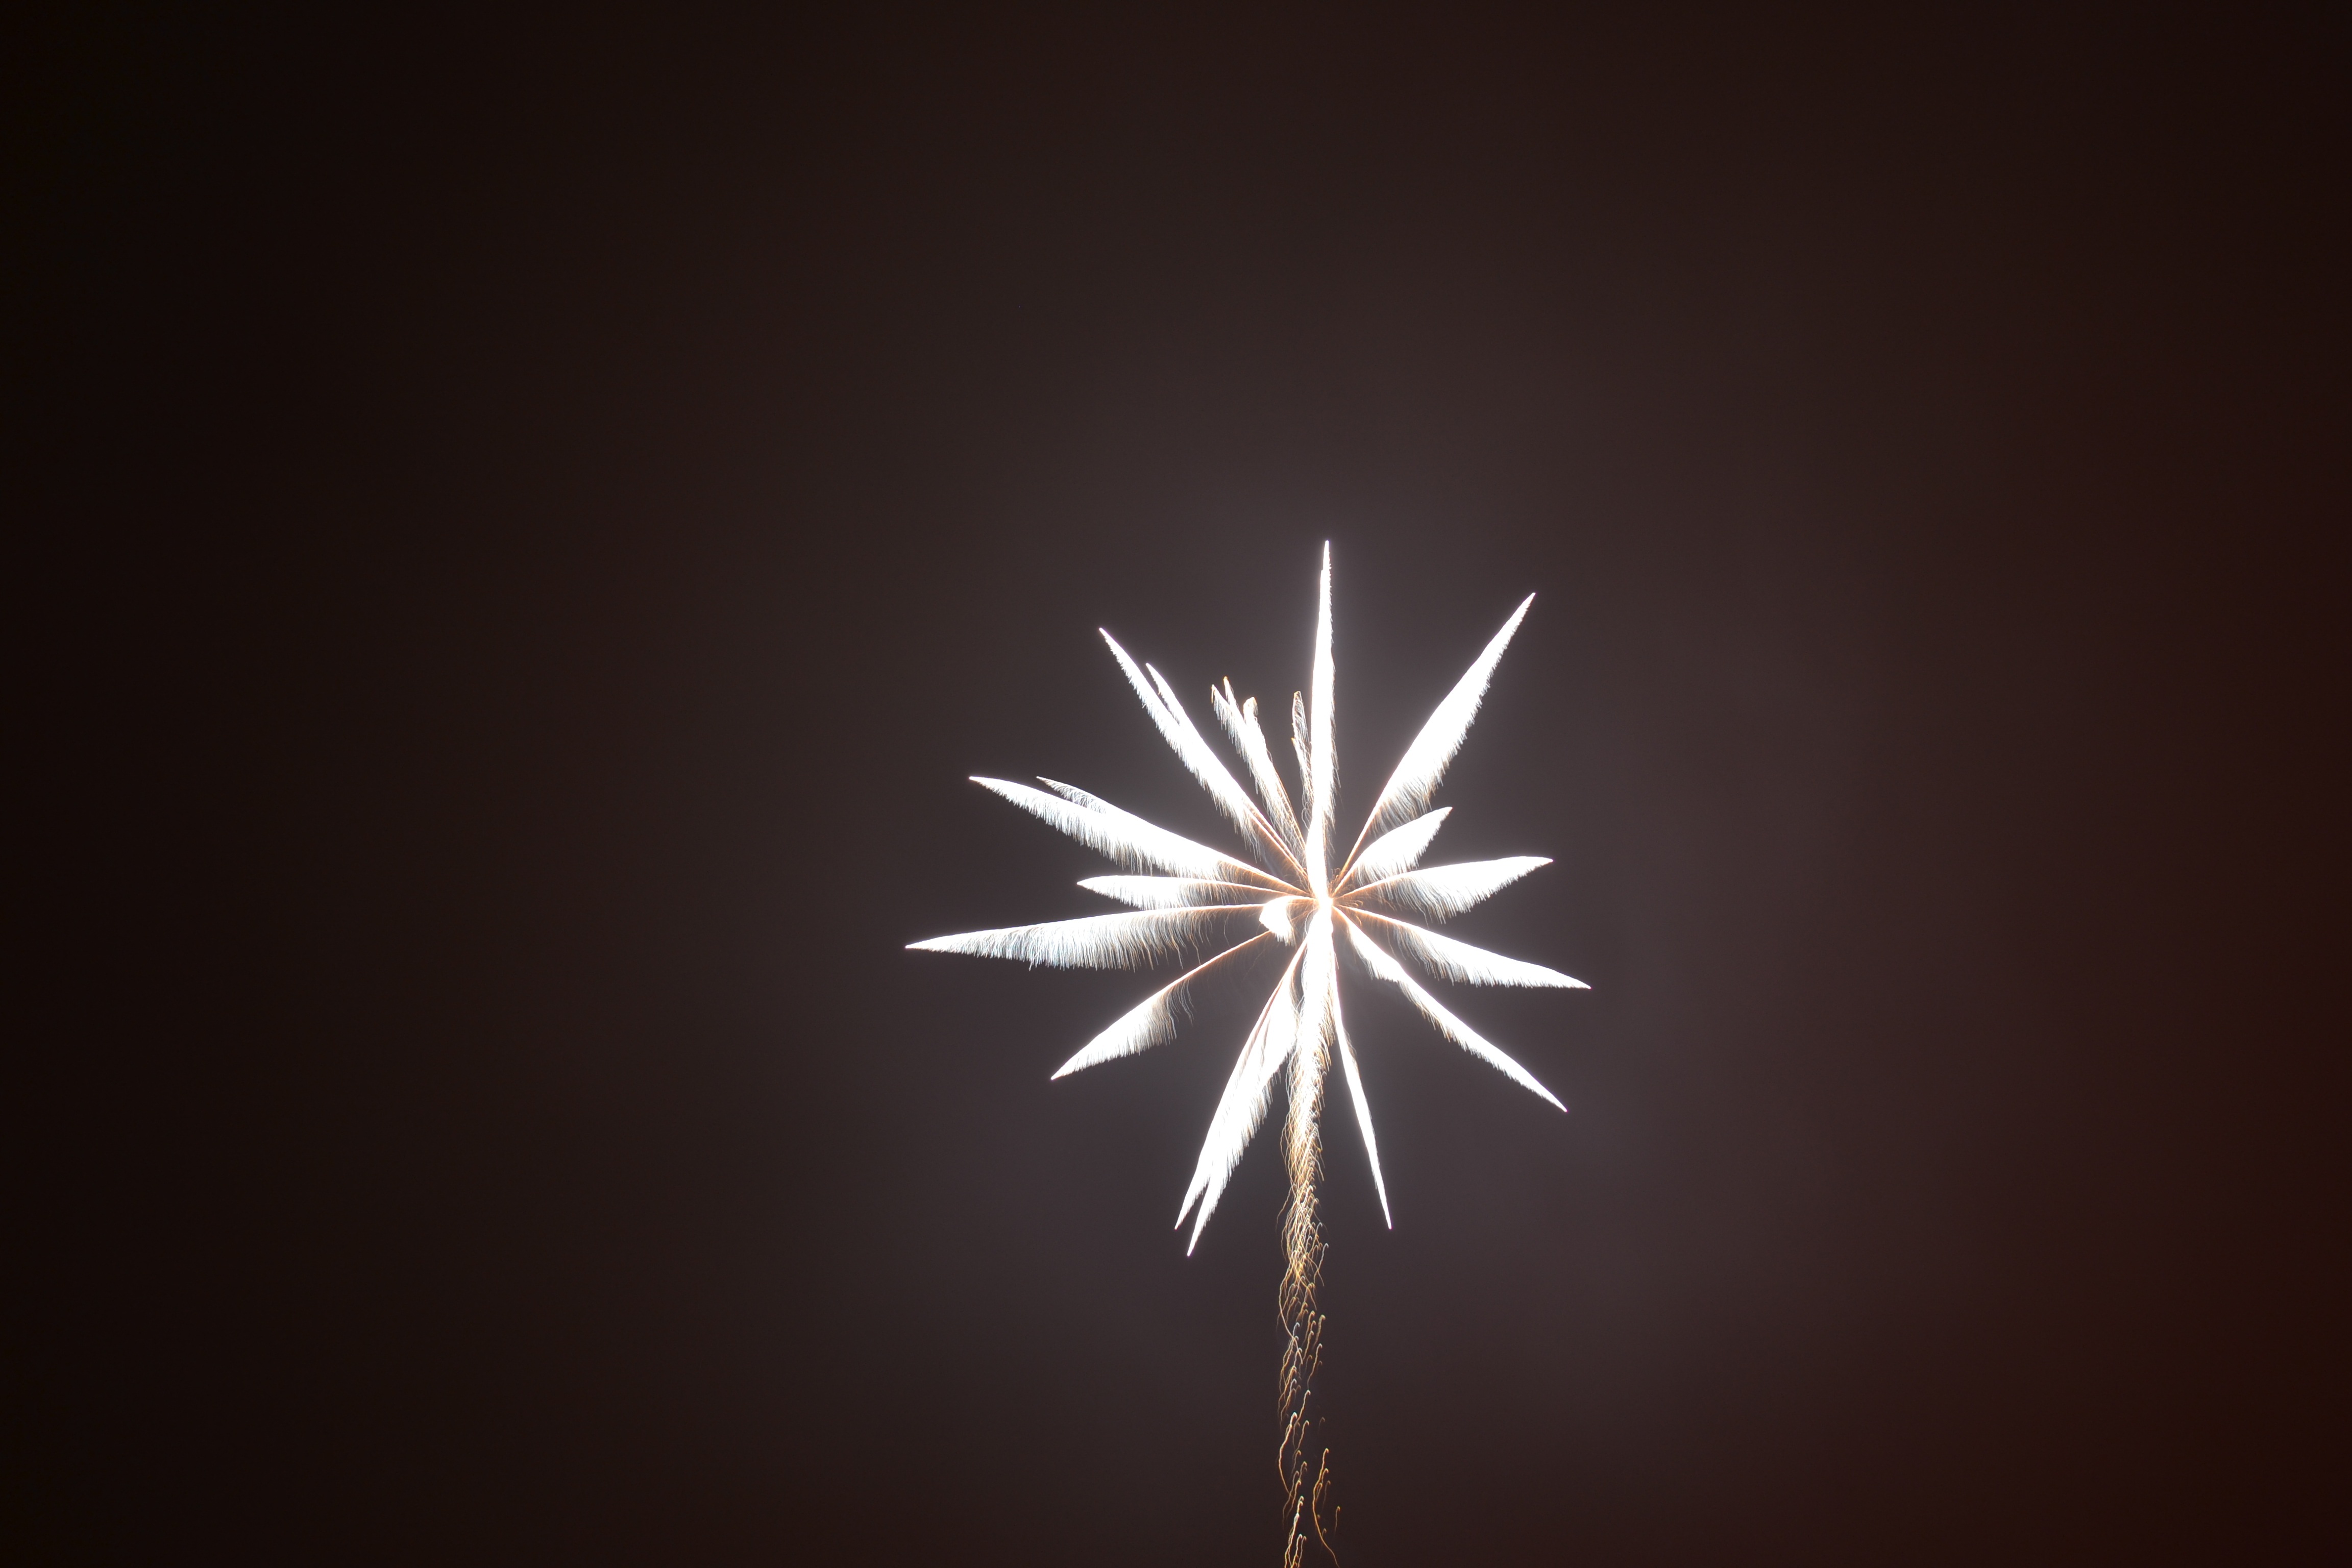
light, sky, night, sunlight, dark, sparkler, heaven, darkness, lighting, fireworks, macro photography